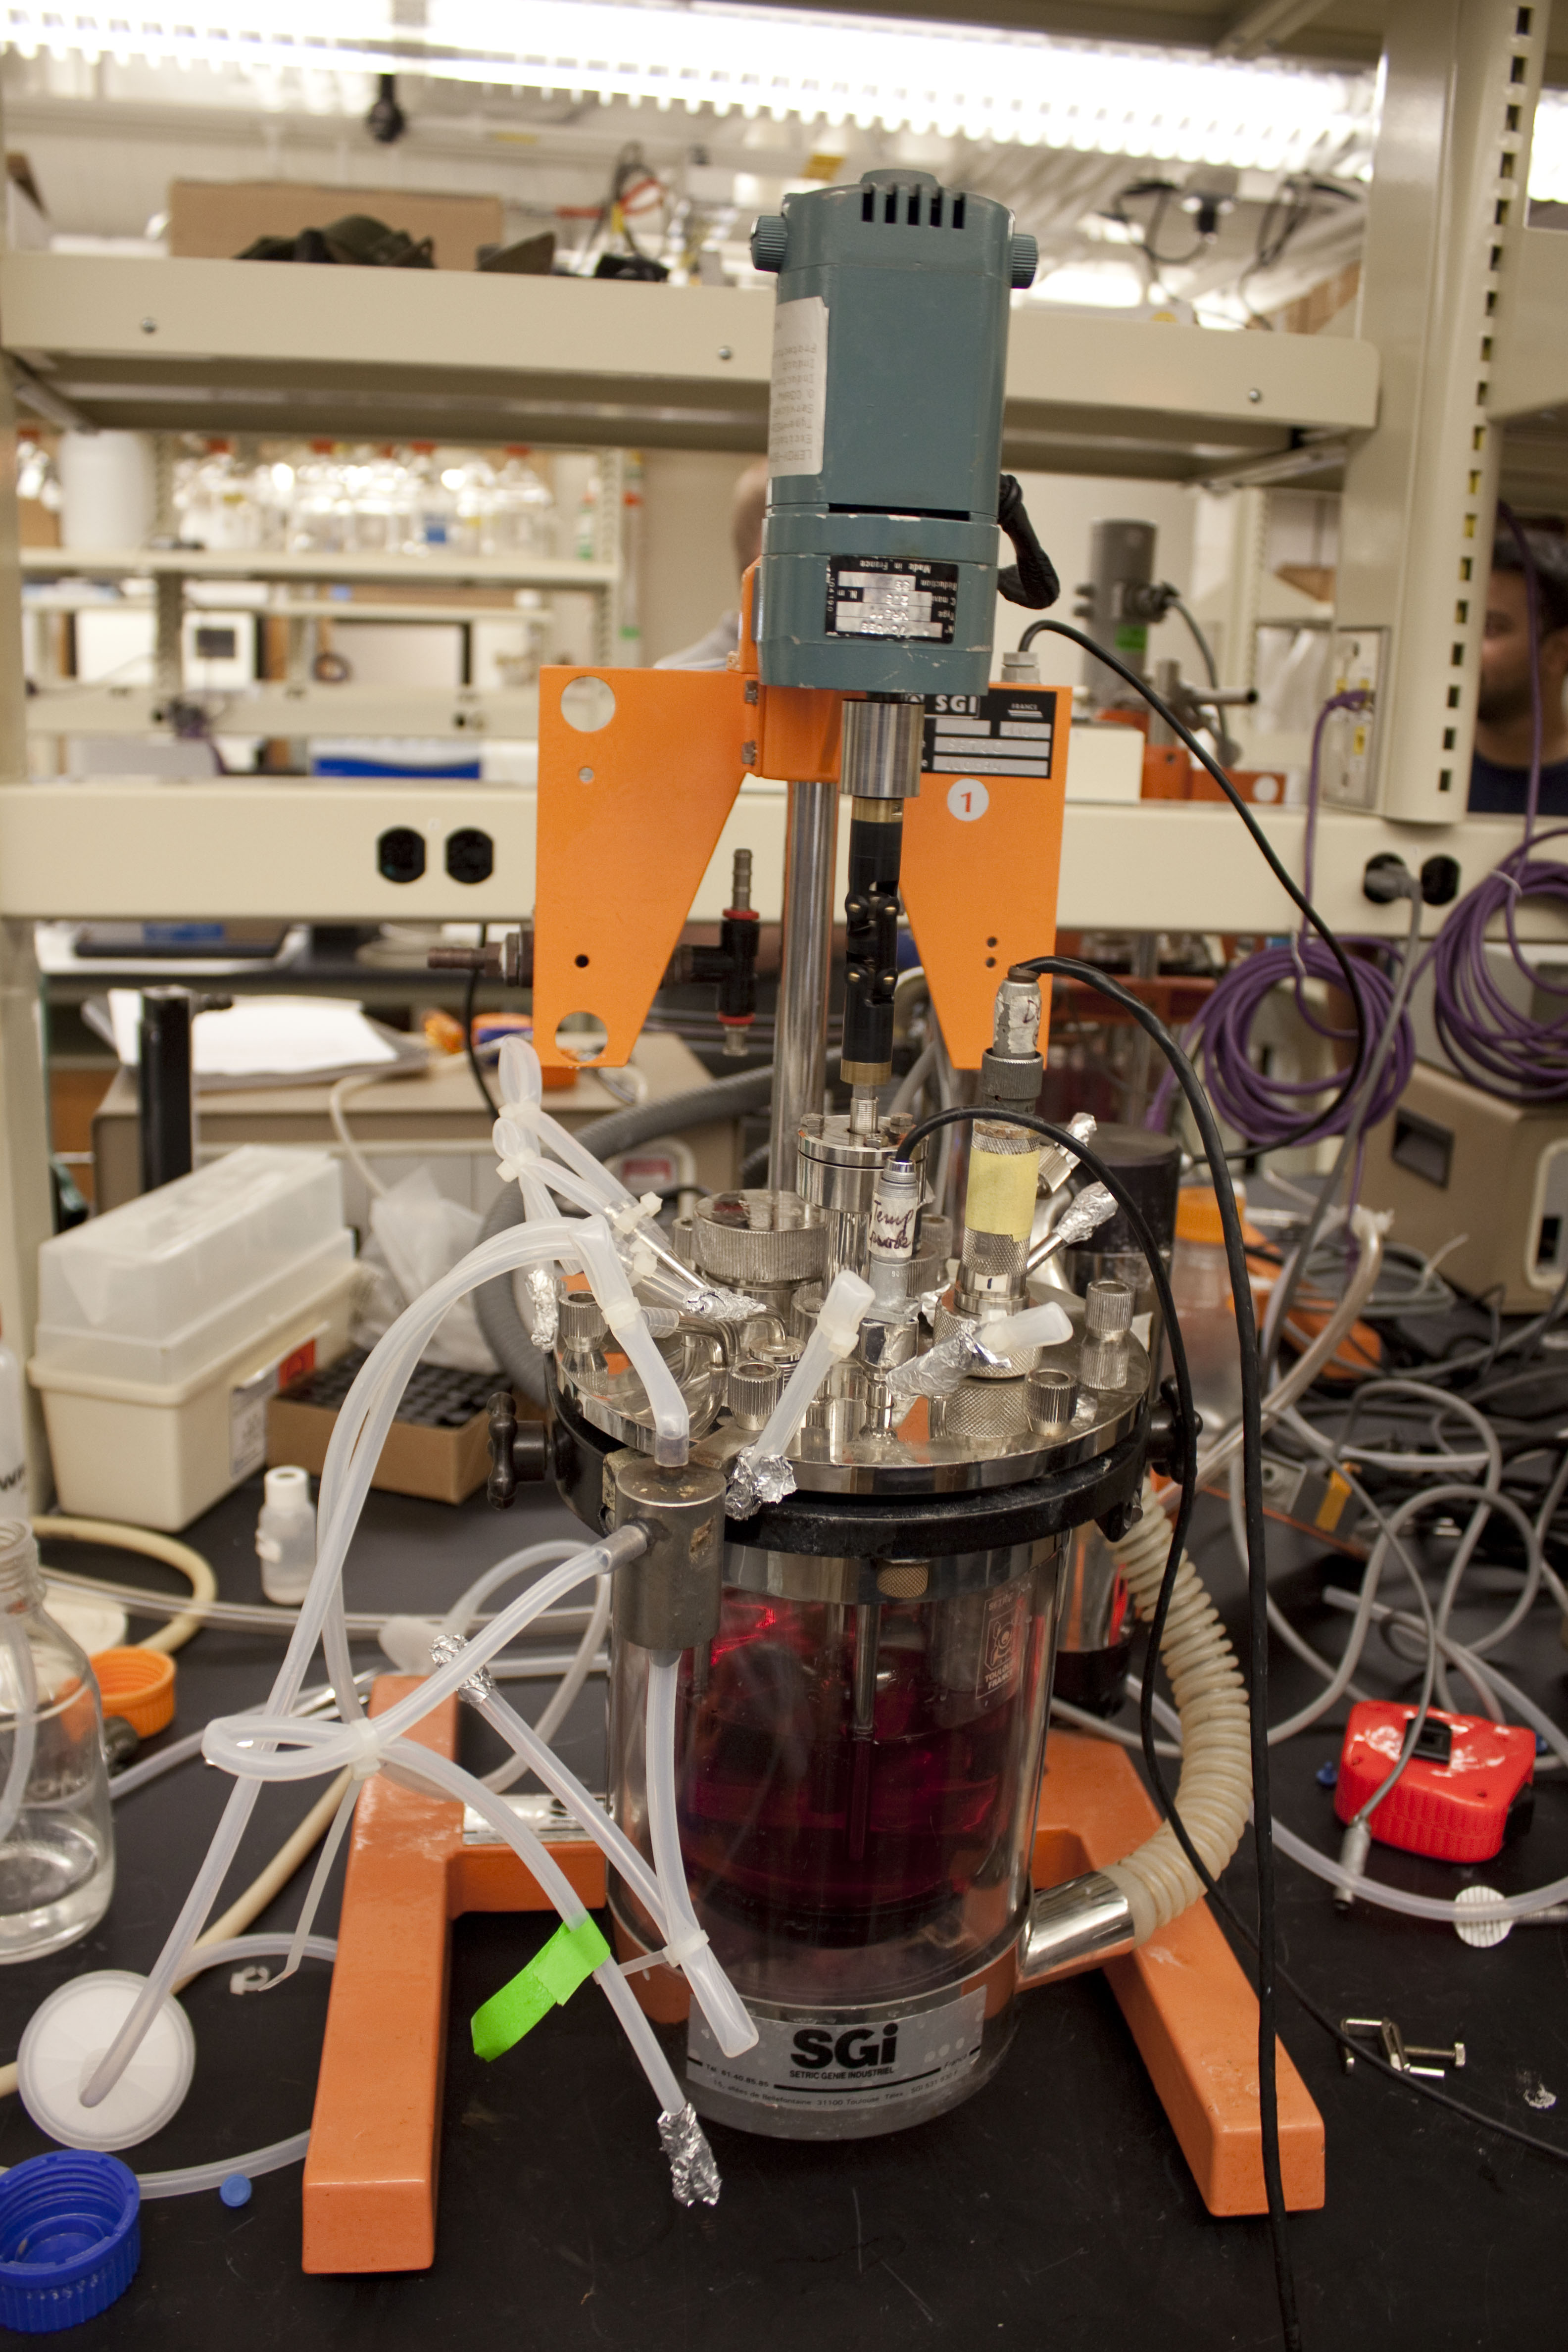
Setric Génie Industriel Bioreactor
Specialty: pharmaceutical manufacturing
Image credit: Matt Janicki from Evanston, IL, USA